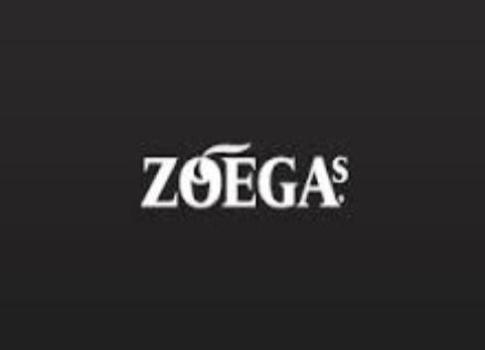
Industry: Food